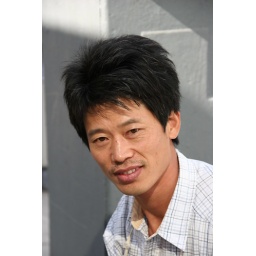
This gentleman was repairing shoes on the street in the vicinity of the Shanghai Hilton Hotel.